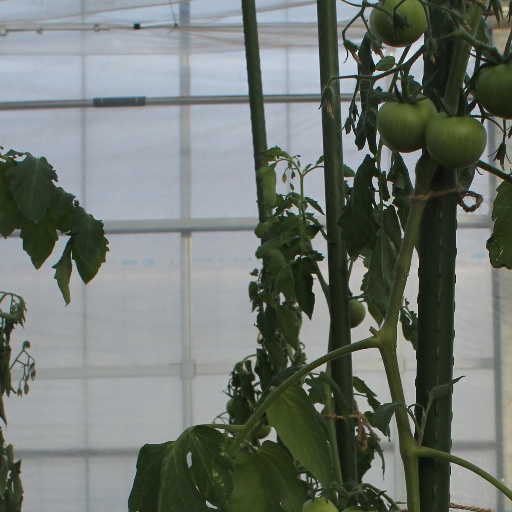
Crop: tomato